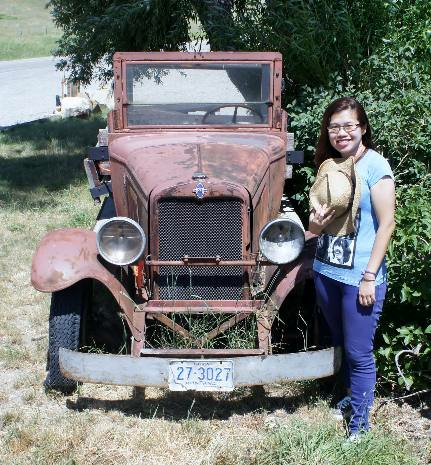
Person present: Yes